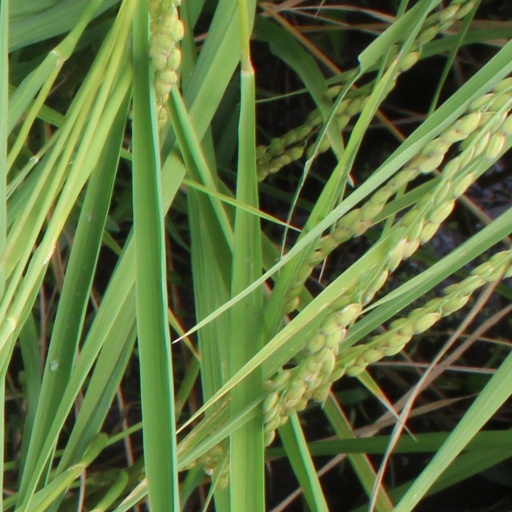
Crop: rice